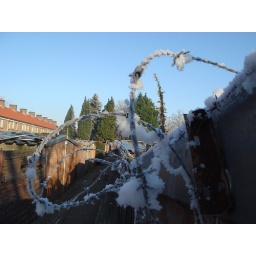
Snowy barbed wire, with some trees and houses in the background.